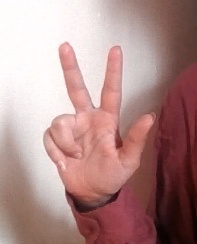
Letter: al